Cycloparaphenylene

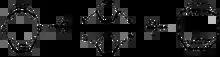
First attempts at a CPP

By 1993, Fritz Vögtle attempted to synthesize the less-strained [6]CPP and [8]CPP by the same approach. He produced a hoop of phenyl rings, bridged together by a sulfur atom. However, his attempts to remove the sulfur failed too. They also synthesized a macrocycle that upon dehydrogenation would yield a CPP, but could not perform this final step.